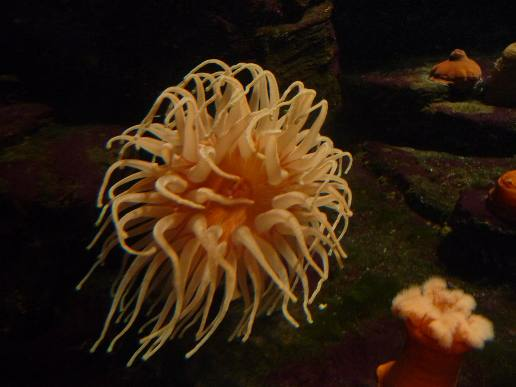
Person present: No